Iran–Iraq War

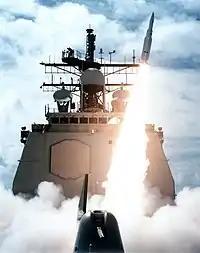
"USS Vincennes" in 1987 a year before it shot down Iran Air Flight 655

The same day as Iraq's attack on al-Faw peninsula, the United States Navy launched Operation Praying Mantis in retaliation against Iran for damaging a warship with a mine. Iran lost oil platforms, destroyers, and frigates in this battle, which ended only when President Reagan decided that the Iranian navy had been damaged enough. In spite of this, the Revolutionary Guard Navy continued their speedboat attacks against oil tankers. The defeats at al-Faw and in the Persian Gulf nudged Iranian leadership towards quitting the war, especially when facing the prospect of fighting the Americans.